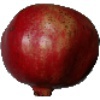
Label: Pomegranate 1